James Mason Hoppin

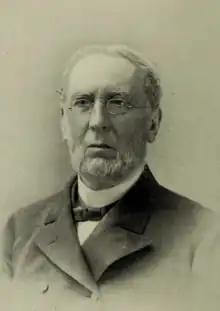

James Mason Hoppin was born at Providence, Rhode Island on January 17, 1820. He graduated from Yale College in 1840 (where he was a member of Skull and Bones) from Harvard Law School in 1842, and from Andover Theological Seminary in 1845. He studied for some time abroad; and was pastor of a Congregational church at Salem, Massachusetts from 1850 to 1859. From 1861 to 1879, he was professor of homiletics at Yale, where he was also professor of art history from 1879 to 1899, when he became professor emeritus. He was a member of the Connecticut Academy of Arts and Sciences and the American Philosophical Society.